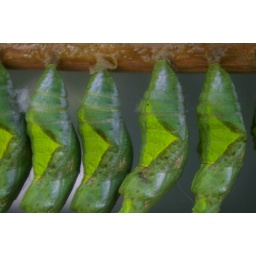
Pupae metamorphosing at the butterfly house in Buckfastleigh.